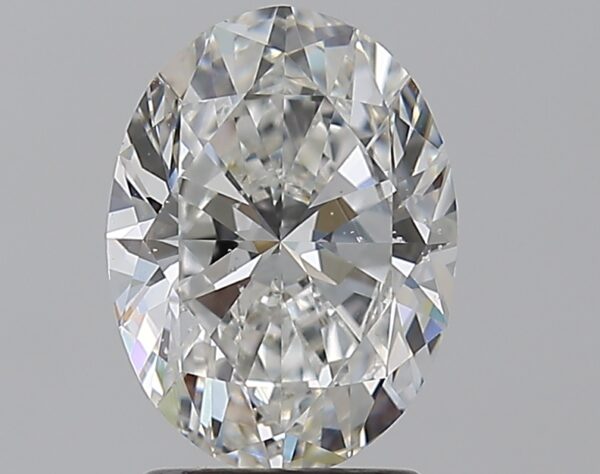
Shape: oval
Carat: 2.01
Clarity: SI1
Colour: G
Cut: EX
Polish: EX
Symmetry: EX
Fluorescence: N
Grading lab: GIA
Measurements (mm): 9.47 x 7.06 x 4.49